Particulate matter

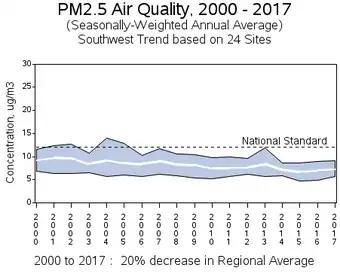
Air quality trends in the southwestern United States. Blue area shows the range of the middle 80% of monitoring sites.

In October 2008, the Department of Toxic Substances Control (DTSC), within the California Environmental Protection Agency, announced its intent to request information regarding analytical test methods, fate and transport in the environment, and other relevant information from manufacturers of carbon nanotubes. DTSC is exercising its authority under the California Health and Safety Code, Chapter 699, sections 57018–57020. These sections were added as a result of the adoption of Assembly Bill AB 289 (2006). They are intended to make information on the fate and transport, detection and analysis, and other information on chemicals more available. The law places the responsibility to provide this information to the department on those who manufacture or import the chemicals.